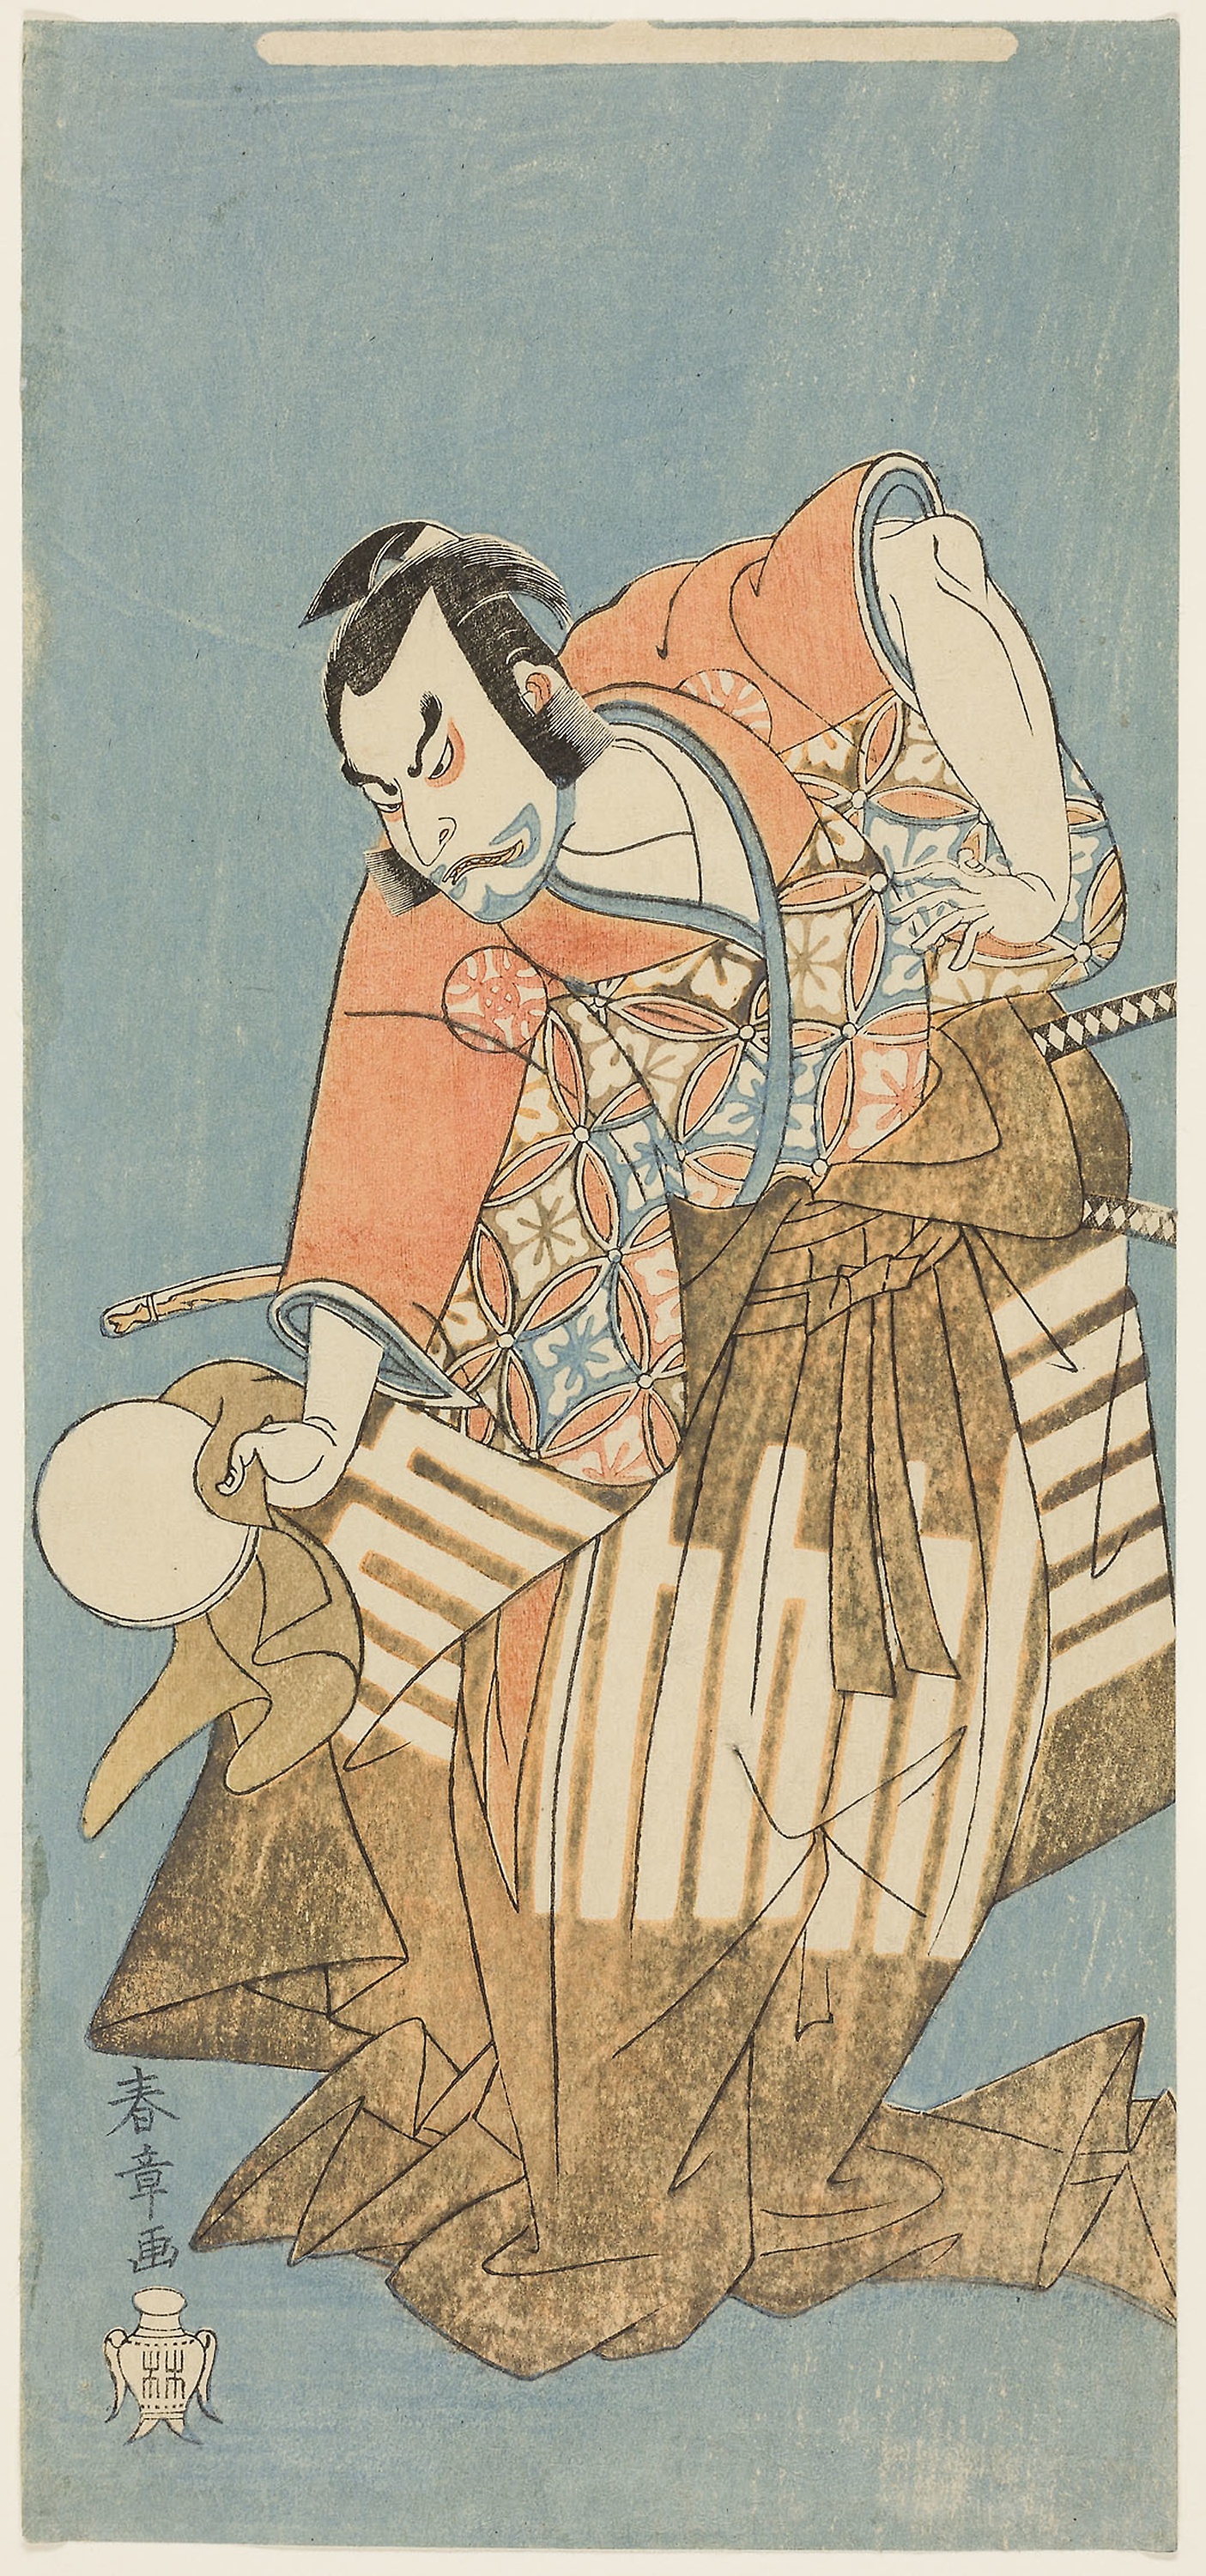
cartoon, art, illustration, costume design, painting, drawing, fictional character